Truncatella subcylindrica

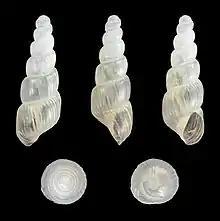
A juvenile shell of "Truncatella subcylindrica"

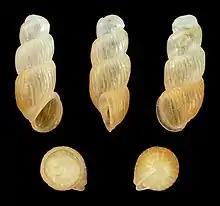
An adult shell of "Truncatella subcylindrica"

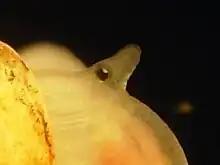
Tentacle of "Truncatella subcylindrica" with at its base the eye and its white anterior lens.

This species of snail has a shell which is light in color, and which can reach 5 mm in length.